Rocky Mountains

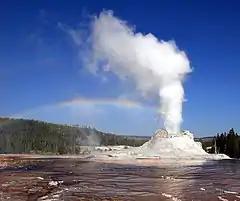
Castle Geyser in Yellowstone National Park

Economic resources of the Rocky Mountains are varied and abundant. Minerals found in the Rocky Mountains include significant deposits of copper, gold, lead, molybdenum, silver, tungsten, and zinc. The Wyoming Basin and several smaller areas contain significant reserves of coal, natural gas, oil shale, and petroleum. For example, the Climax mine, near Leadville, Colorado, was the largest producer of molybdenum in the world. Molybdenum is used in heat-resistant steel in such things as cars and planes. The Climax mine employed over 3,000 workers. The Coeur d'Alene mine of northern Idaho produces silver, lead, and zinc. Canada's largest coal mines are near Fernie, British Columbia and Sparwood, British Columbia; additional coal mines exist near Hinton, Alberta, and in the Northern Rockies surrounding Tumbler Ridge, British Columbia.